Immaculate Conception Cathedral, Comayagua

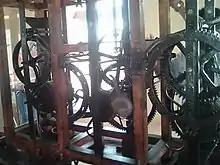

Outside, the façade has a Renaissance and baroque style. Its made in the form of an altarpiece with three streets, the central one wider where the semicircular arch entrance door is located. The streets are divided vertically by attached columns and horizontally by cornices forming four floors. Inside some niches of this facade, there are the images of four doctors of the Church in the side streets and in the central one, on the third floor, there are the statues of the Virgin Mary and on their sides Saint John the Baptist and Saint Joseph.The garden on the left side underwent several modifications during and after its construction, initially this was the cathedral's cemetery destined for the graves of religious officials such as bishops.